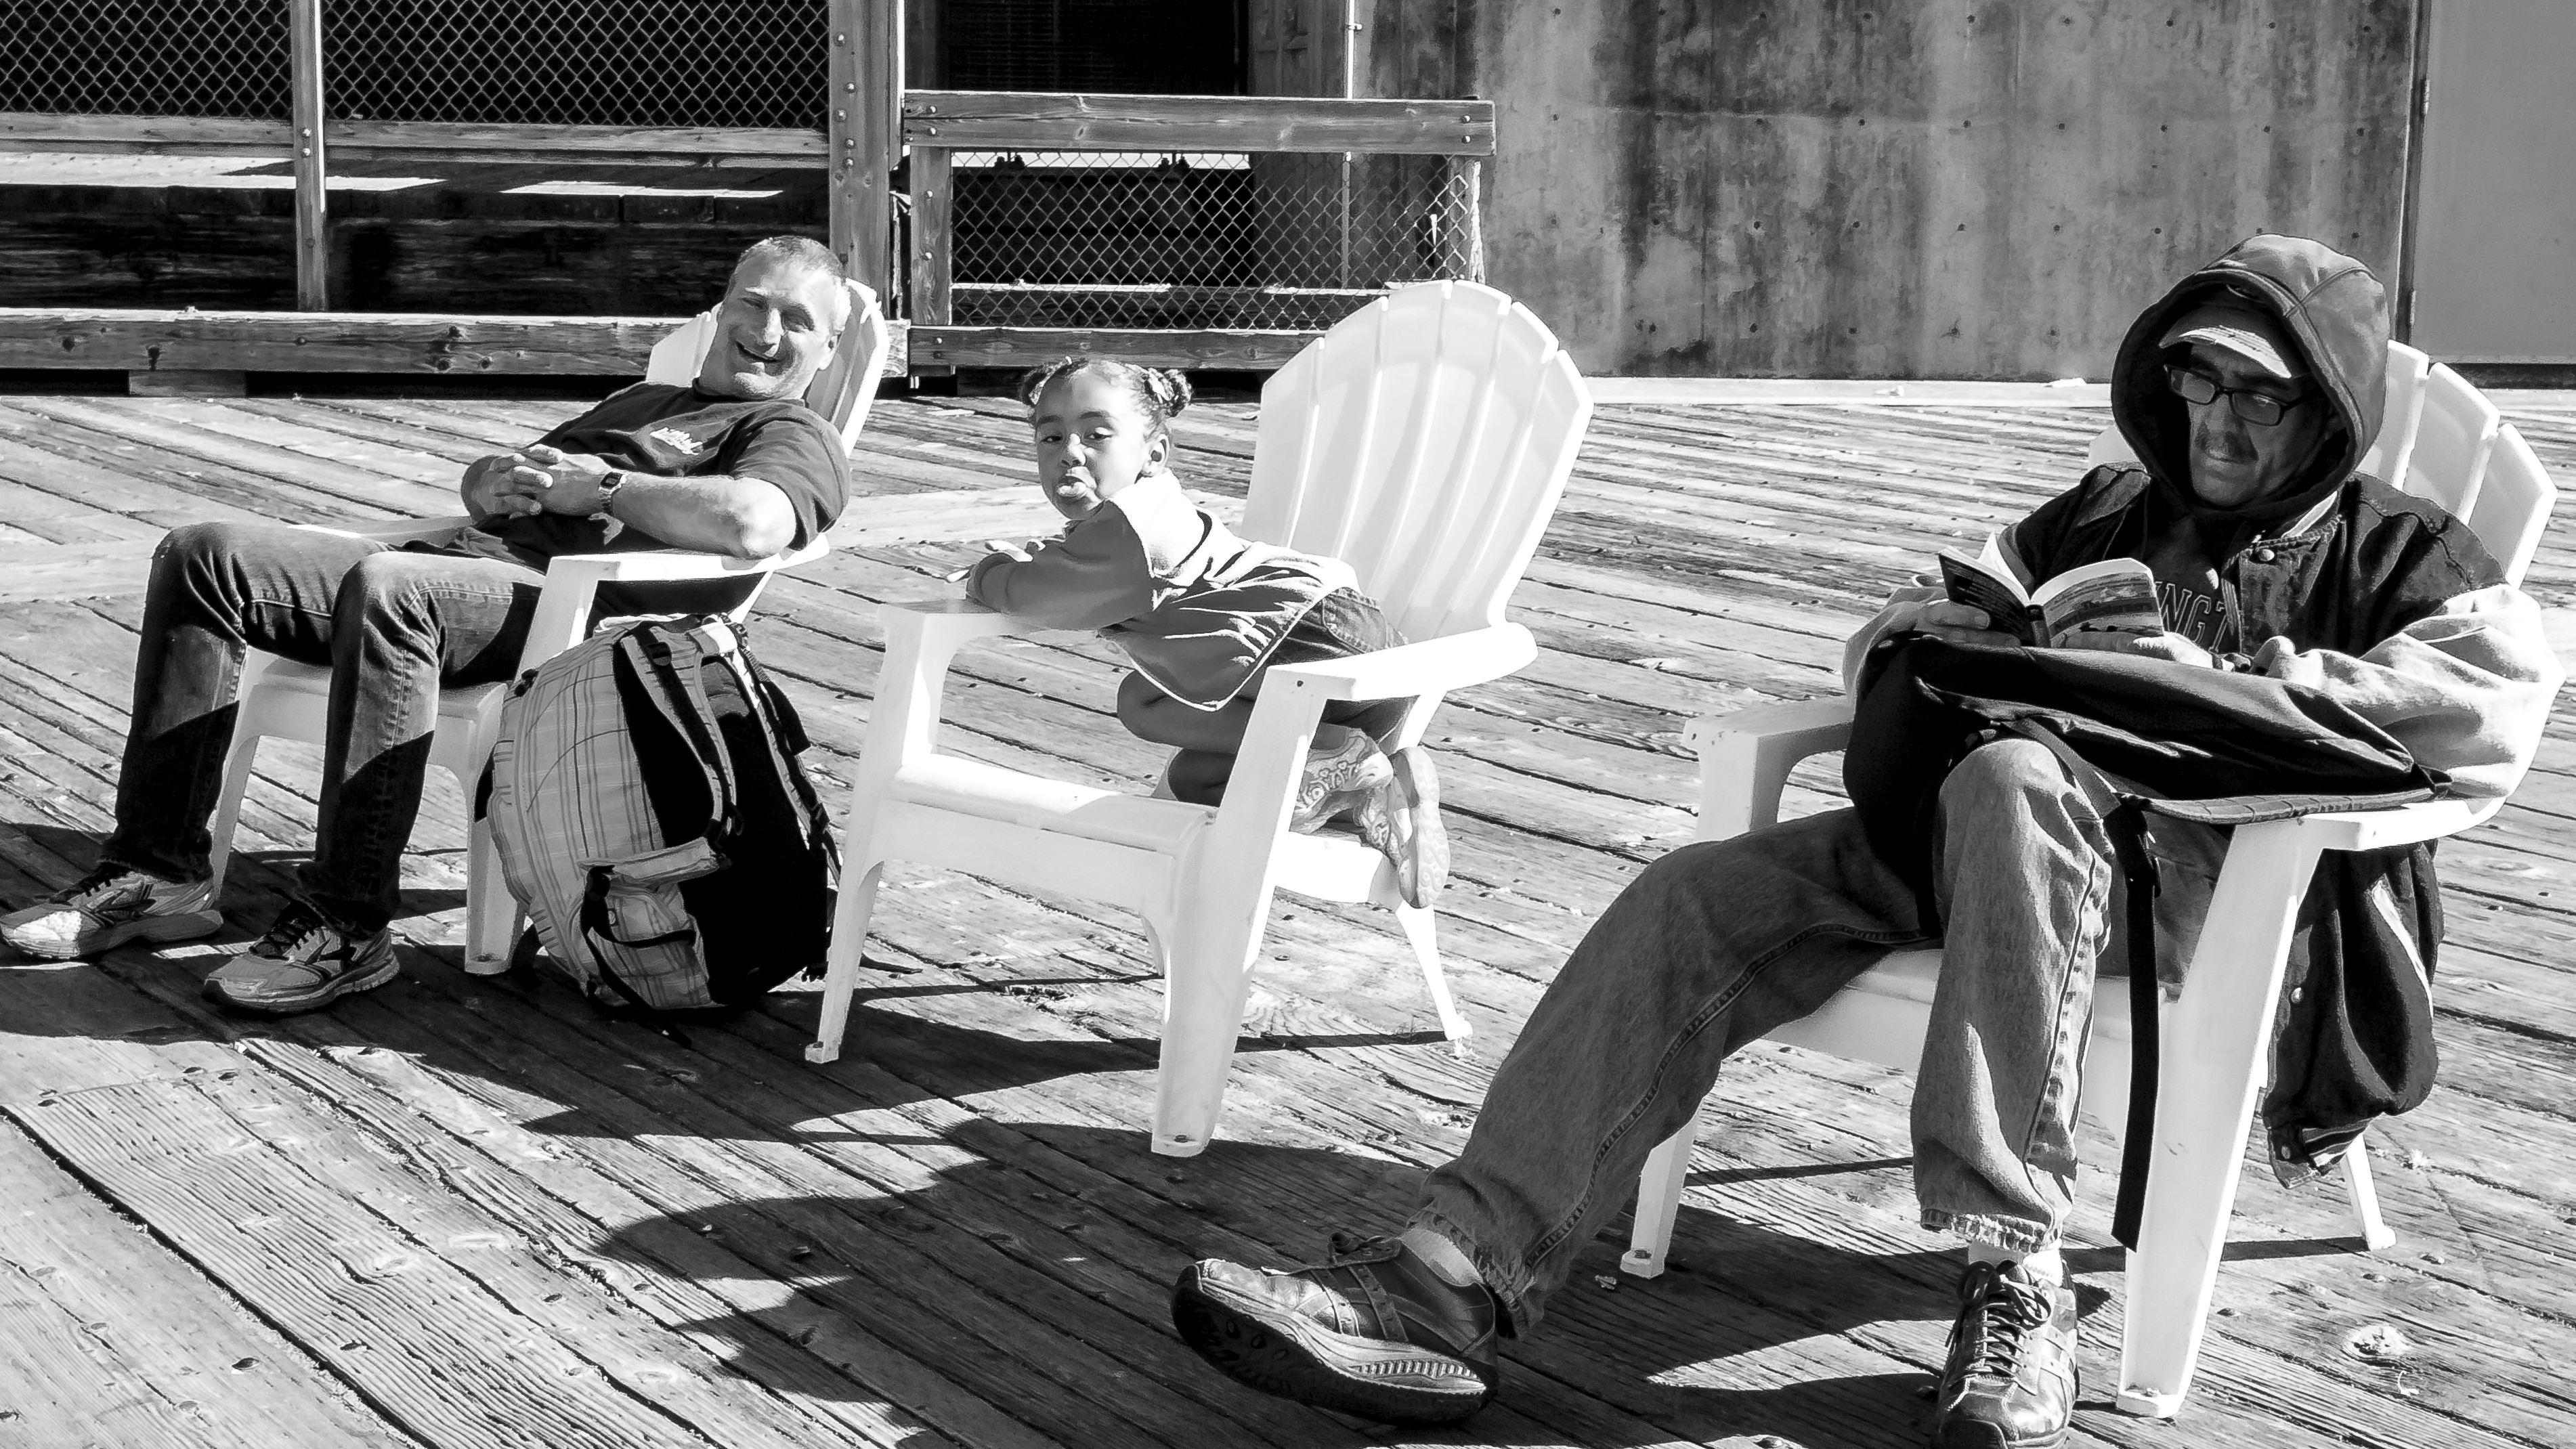
person, black and white, people, girl, road, white, street, photography, kid, old, pier, sitting, black, monochrome, waterfront, childhood, washington, seattle, creativecommons, chairs, homeless, fun, three, happy, year, infrastructure, innocence, photograph, joy, 4, harmony, getting, along, monochrome photography, human positions